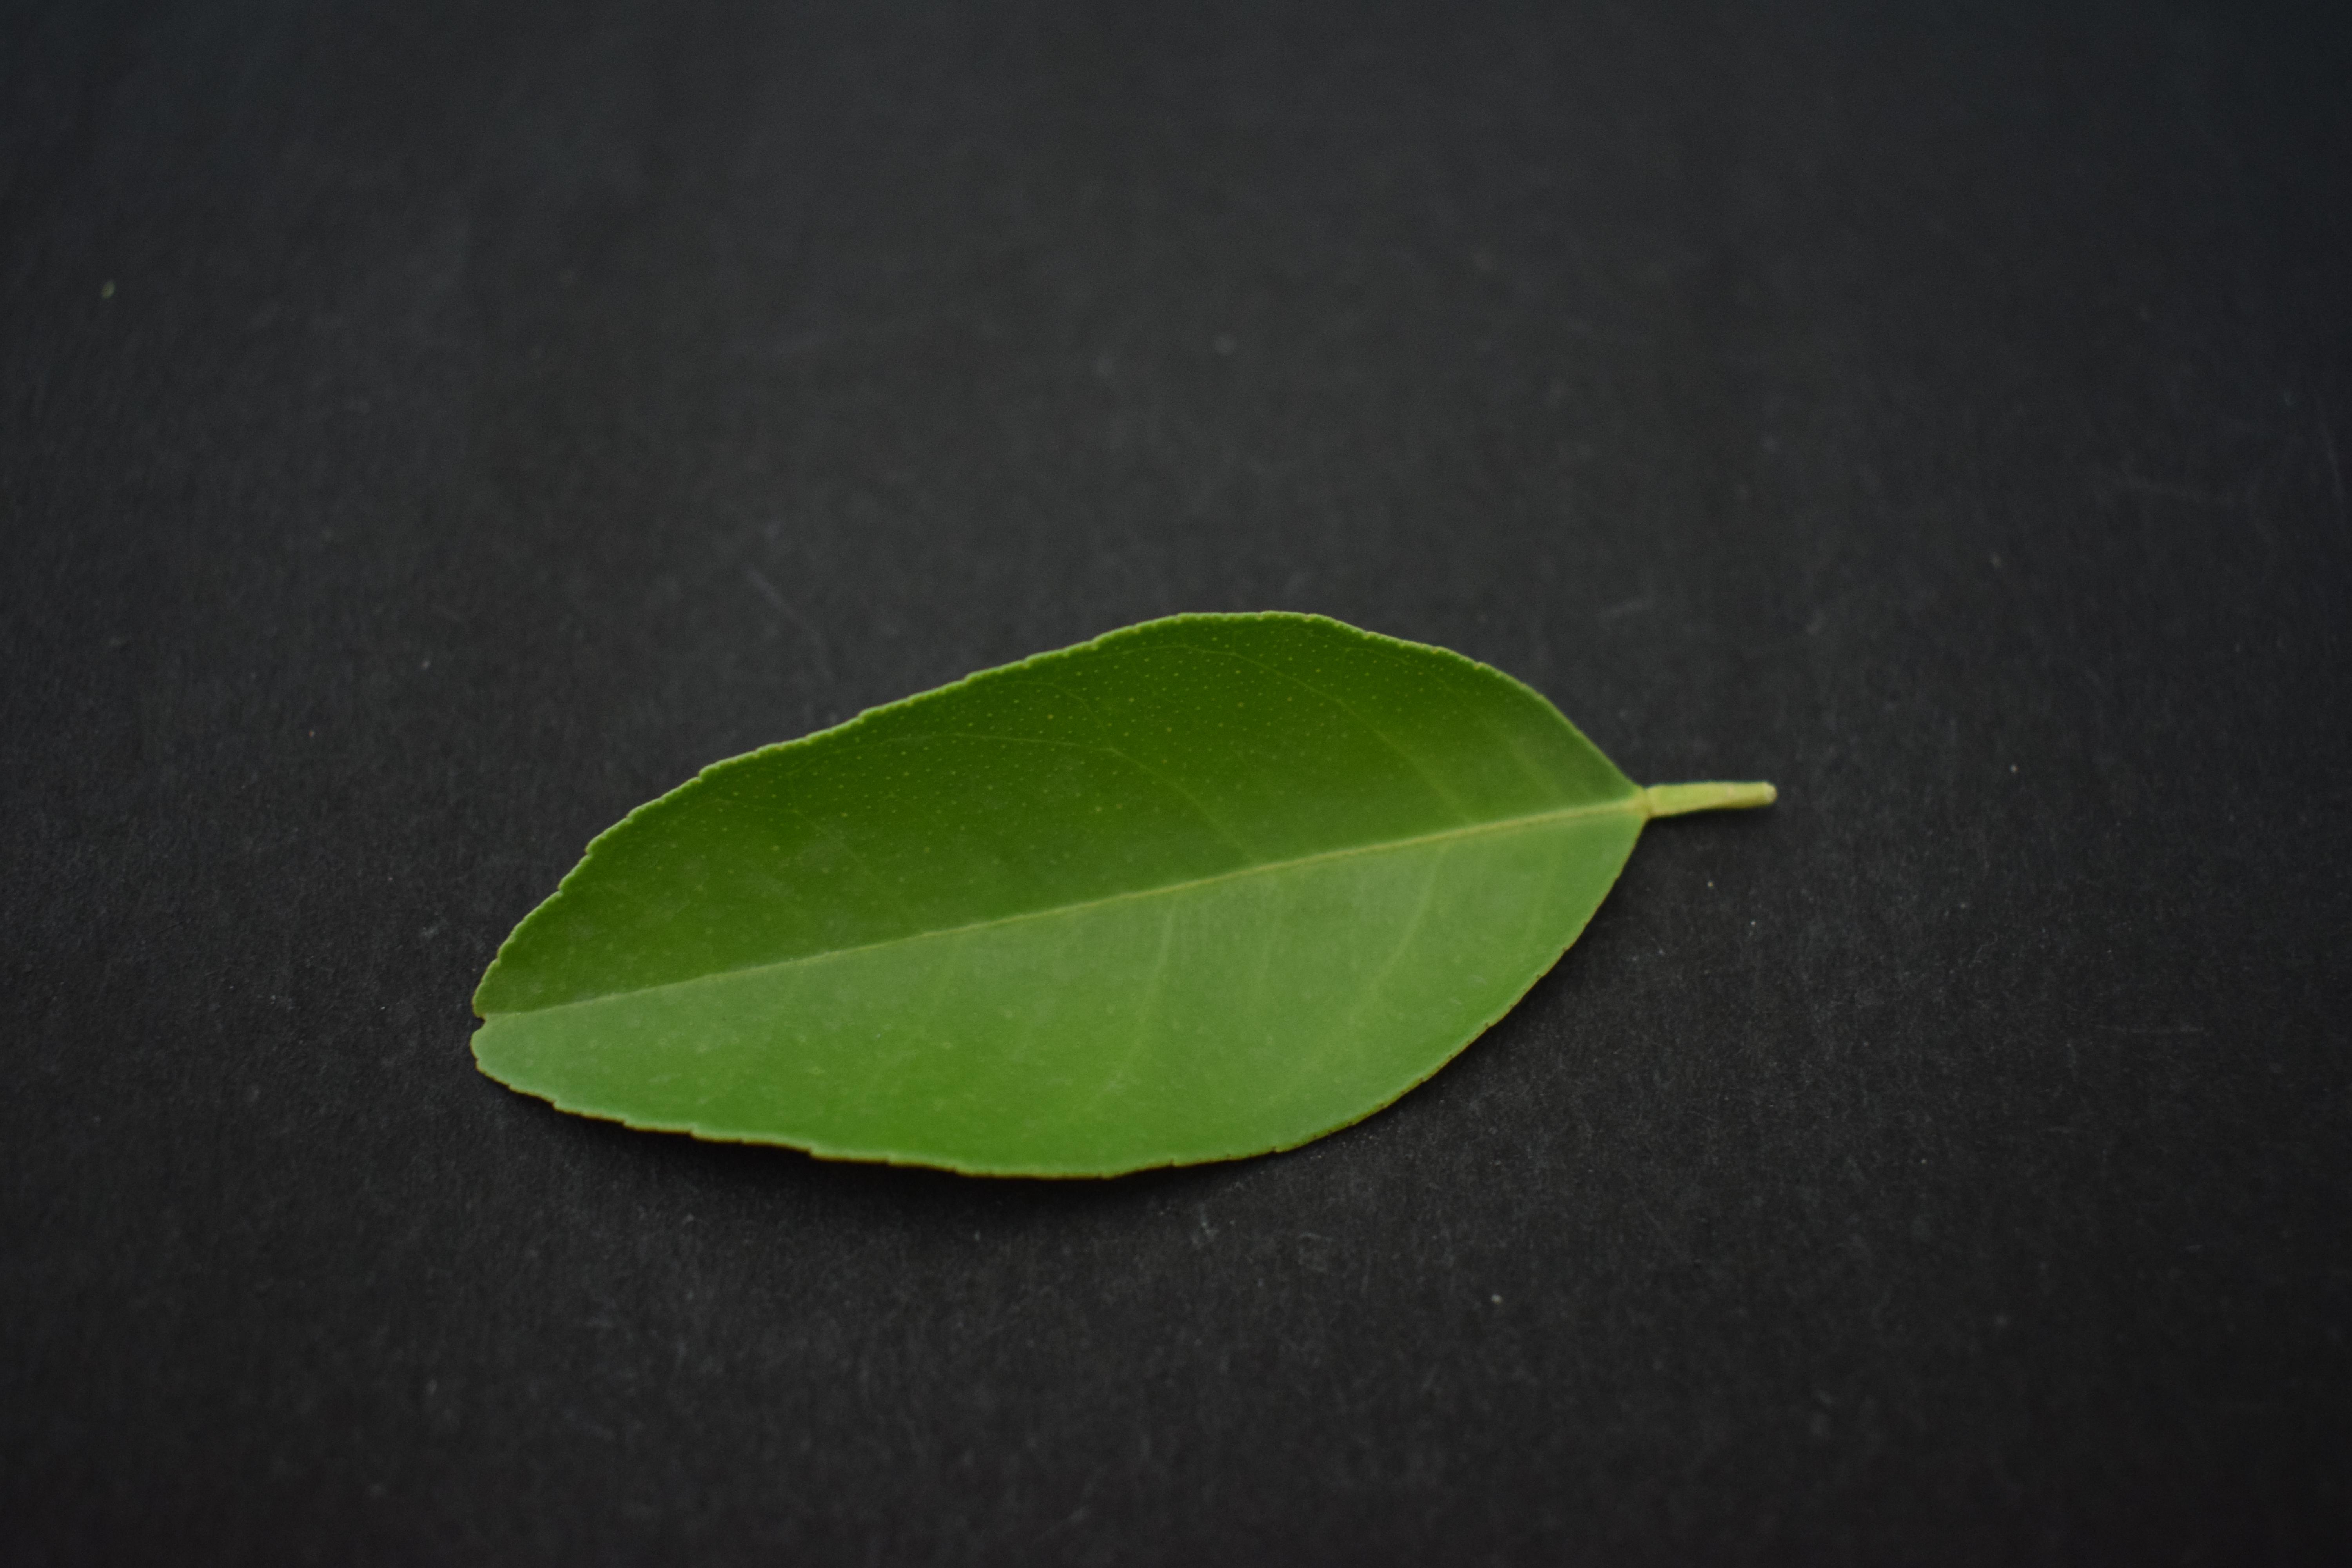
Plant species: Lemon